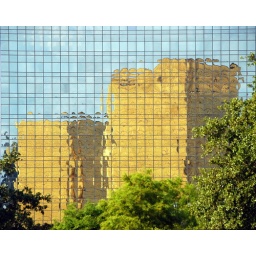
Reflected in an adjacent office building